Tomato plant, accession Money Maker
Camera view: bottom (45 deg); turntable rotation: 90 degrees
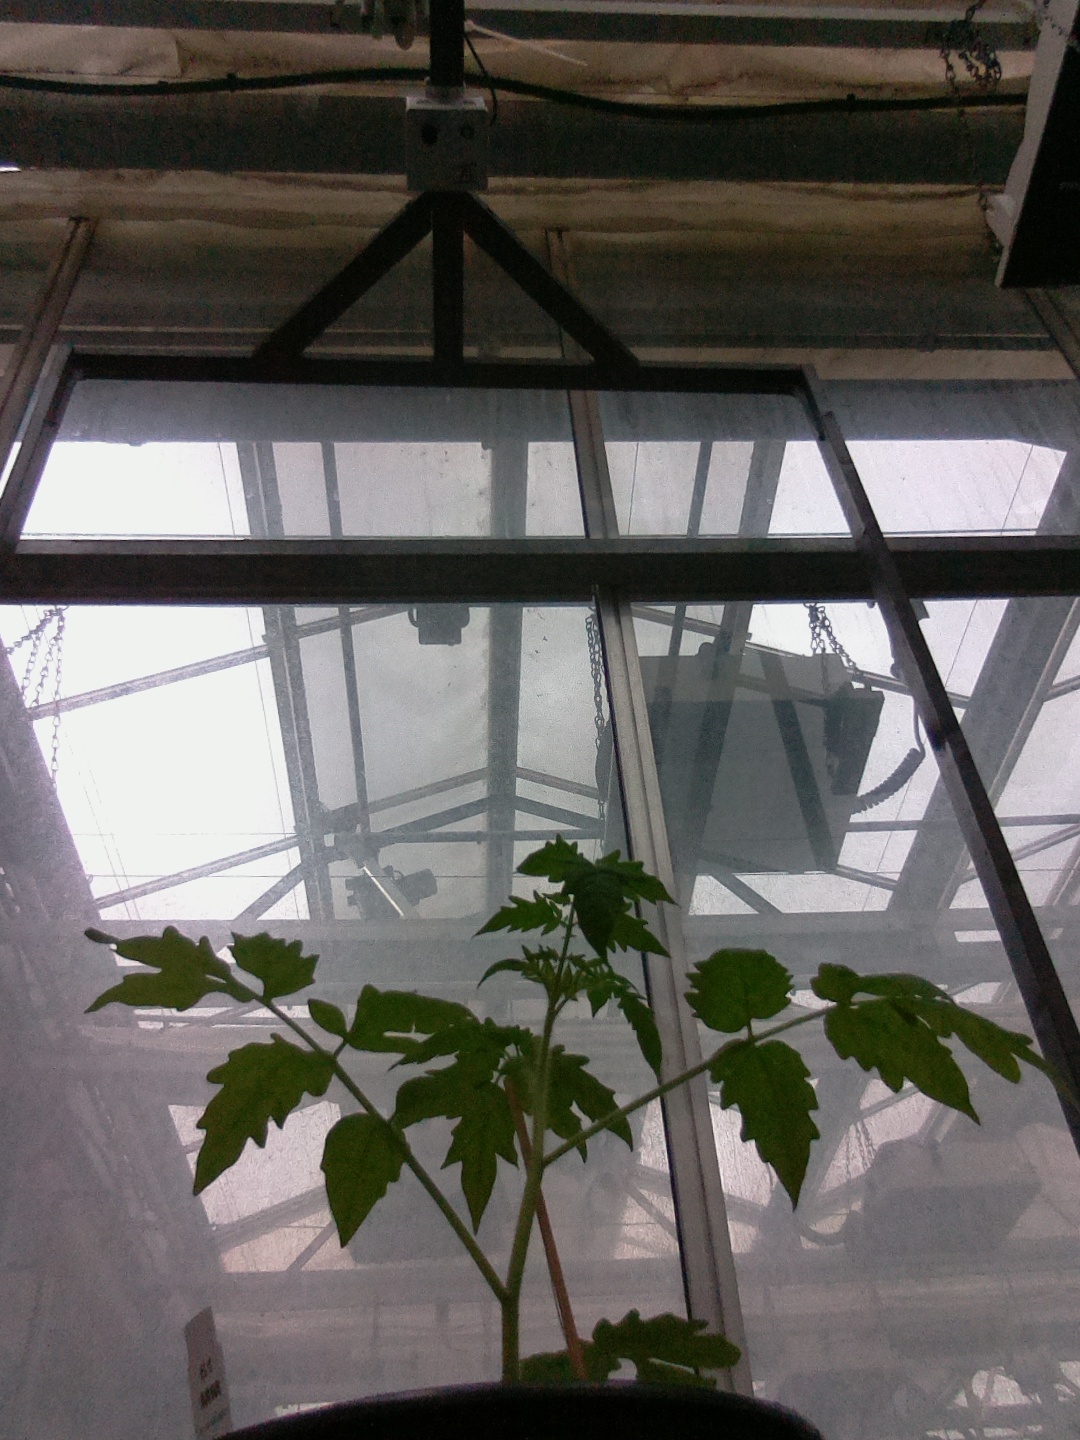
BBCH growth stage 13: 6 of true leaves visible